Nakh peoples

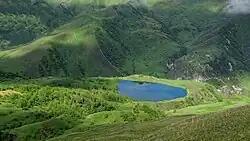
Galain-Am Lake

This legend has explicit parallels with Biblical Sodom and Gomorrah, Grecian Baucis and Philemon, and the Islamic Lot. It relates that there once stood a very rich town at the place where now there is only a lake. Despite their great wealth, the people of this town were afflicted with insatiable greed and covetousness. Thus it came to pass that the supreme god Dela sent his representatives in the guise of beggars, to test them. They begged the wealthy citizens to give them food, but were driven away with only blows and curses in return. Only one poor family in the village shared their food with them, keeping only a morsel of burnt bread for themselves, while giving an unburnt loaf of fine white bread to their guests. On leaving the house, the grateful strangers told the family that after some time had passed, water would begin to form puddles outside their front door, and that when this happened they should gather up only the barest of necessities, leave their home, and go to the mountains. The poor family heeded this advice, but, before departing for higher ground, warned the rich of the town of the impending disaster, and begged them to follow them, but, such was the avarice of the rich folk, that they would not abandon their treasures – not even to save themselves from a watery grave. That evening, the family watched from the mountains as a terrible catastrophe unfolded: they saw the water cover their house and with it the greedy folk who had stayed behind. To commemorate the terrible flood, the Vainakhs named the newly-formed lake Kouzan-am/Kezenoyam 'lake of sorrow and cruelty'.